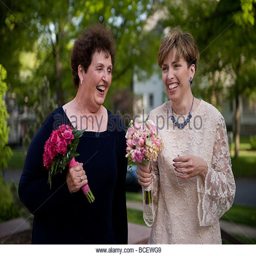
a bride and her maid of honor share a laugh after a wedding ceremony